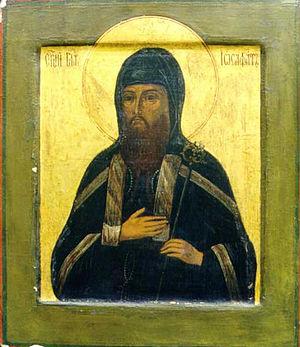
L’Ordre basilien de saint Josaphat, aussi appelé Ordre de saint Basile le grand, est un institut religieux monastique gréco-catholique de droit pontifical. Ses moines sont en majorité issus de l'Église grecque-catholique ukrainienne mais aussi d'autres communautés gréco-catholiques d'Europe centrale ou de l'Est ; la maison-mère de l'ordre est à Rome.